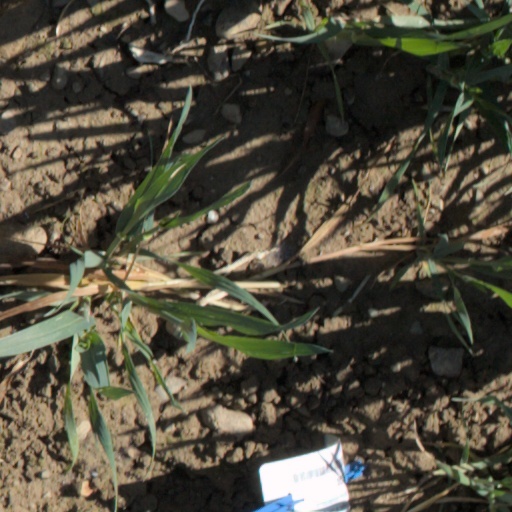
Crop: wheat